OG-107

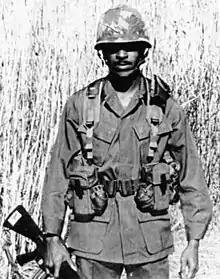
US Army soldier wearing Jungle fatigues and the new ALICE equipment

The "Type II" was specified for production in April 1963 and had several slight variations from the Type I. The only change of any real significance was the "clipping" of the pocket flaps on the shirt, so that they no longer appeared rectangular. As with the Type I, the shirt and trousers were also sized in groups. Due to the limited production time before the Type III was specified, these were not seen nearly as often as the Type I or III.